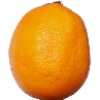
Label: Lemon Meyer 1